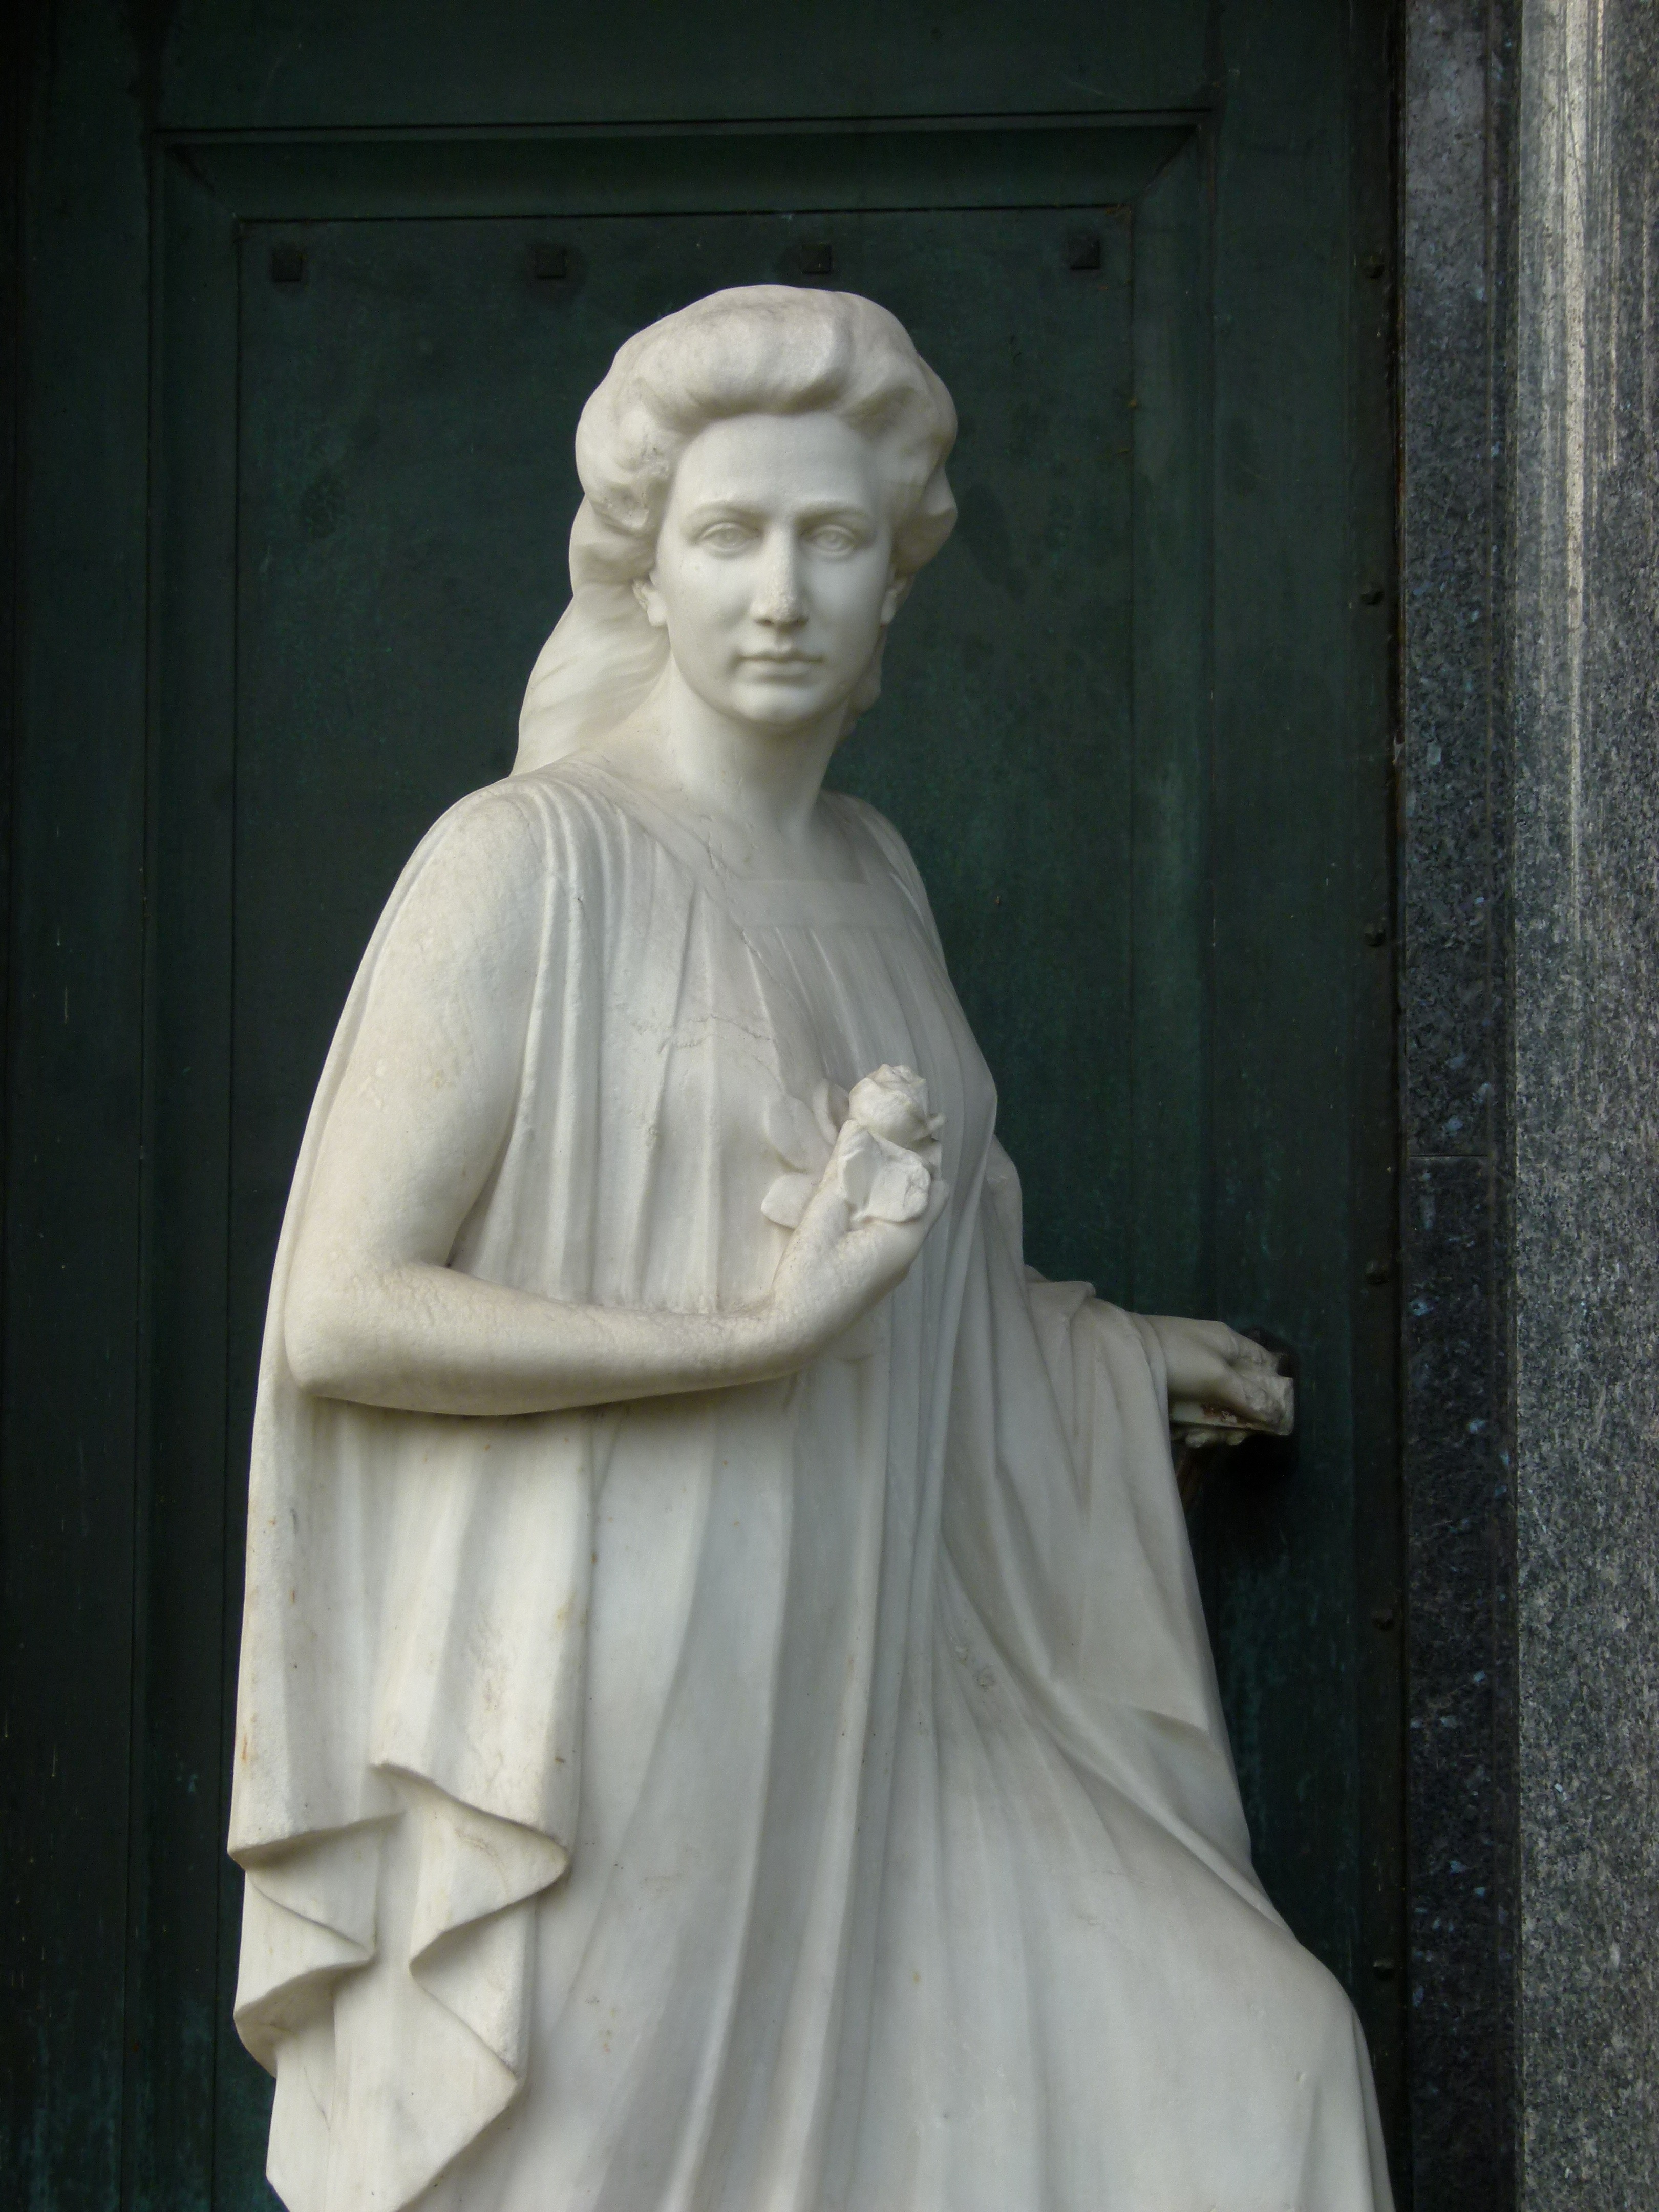
monument, statue, religion, cemetery, sculpture, art, temple, marble, carving, condolences, farewell, stone carving, woman sculpture, ancient history, classical sculpture